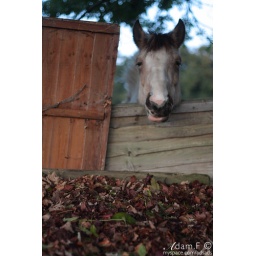
in a field by my house